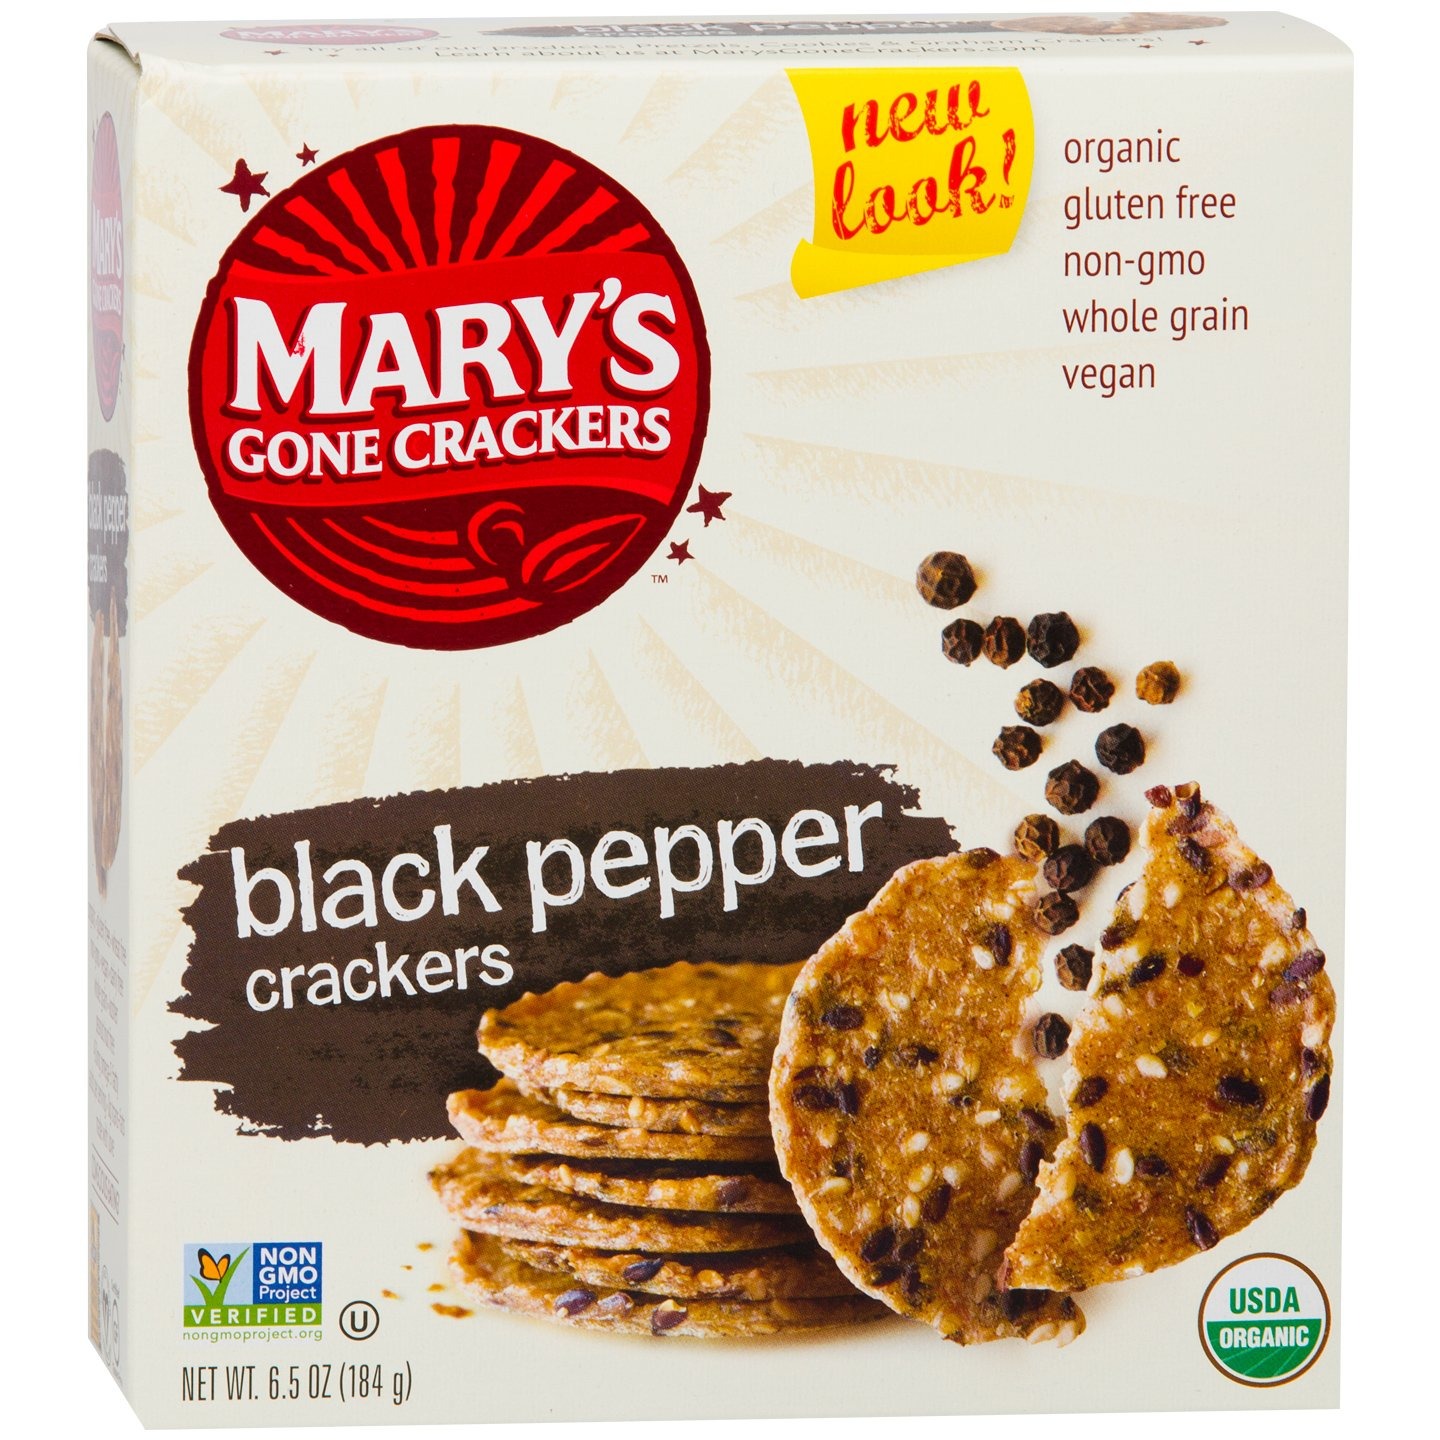
Item Name: Marys Gone Crackers Cracker Gf Blk Pppr Org 6.5 OZ
Value: 6.5
Unit: Fl Oz

Price: 5.21